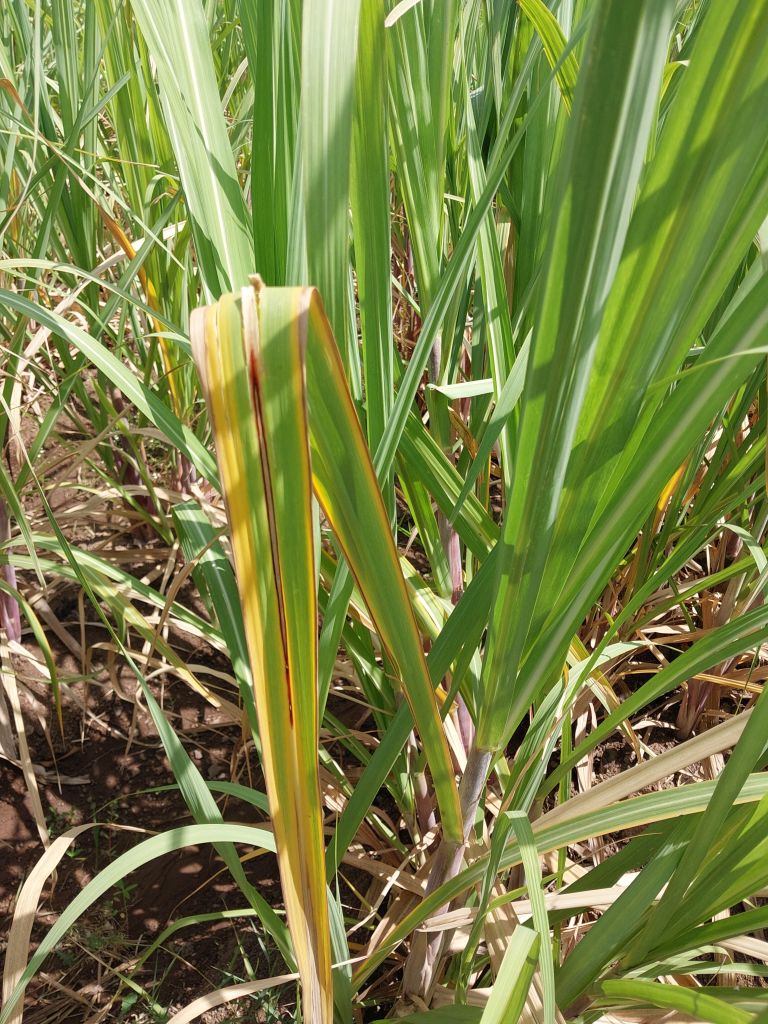
Label: Brown Spot